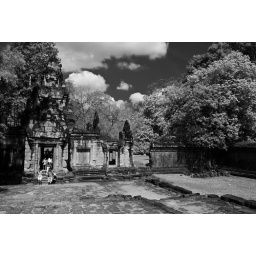
when i cross through here... i notice that i walk in here from the &amp;quot; back door &amp;quot; :p